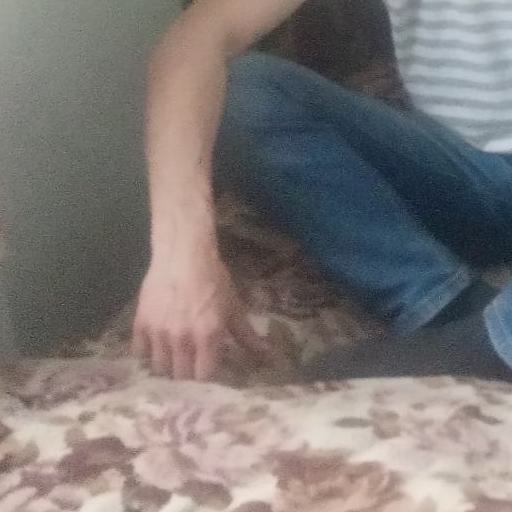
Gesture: no_gesture